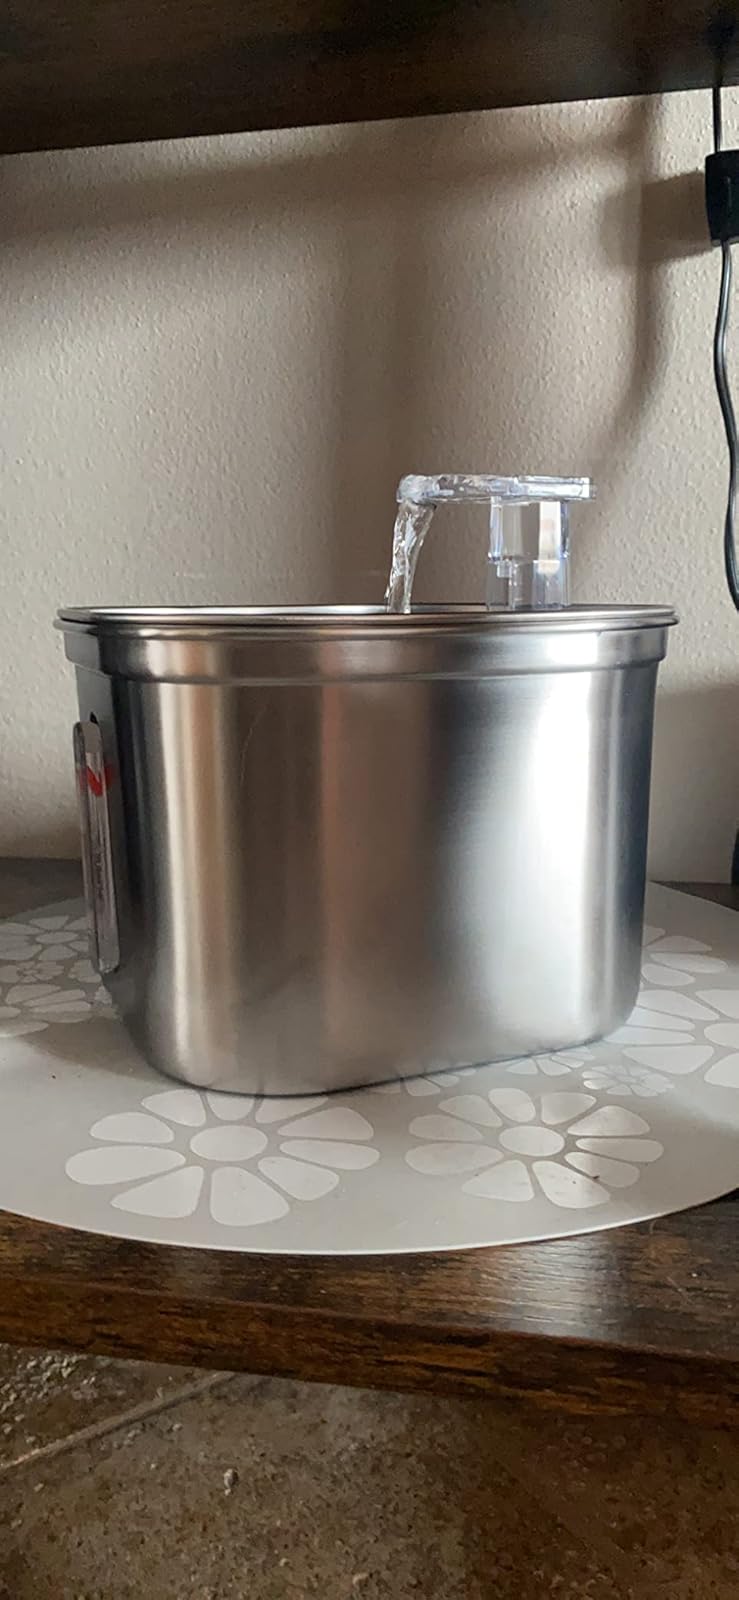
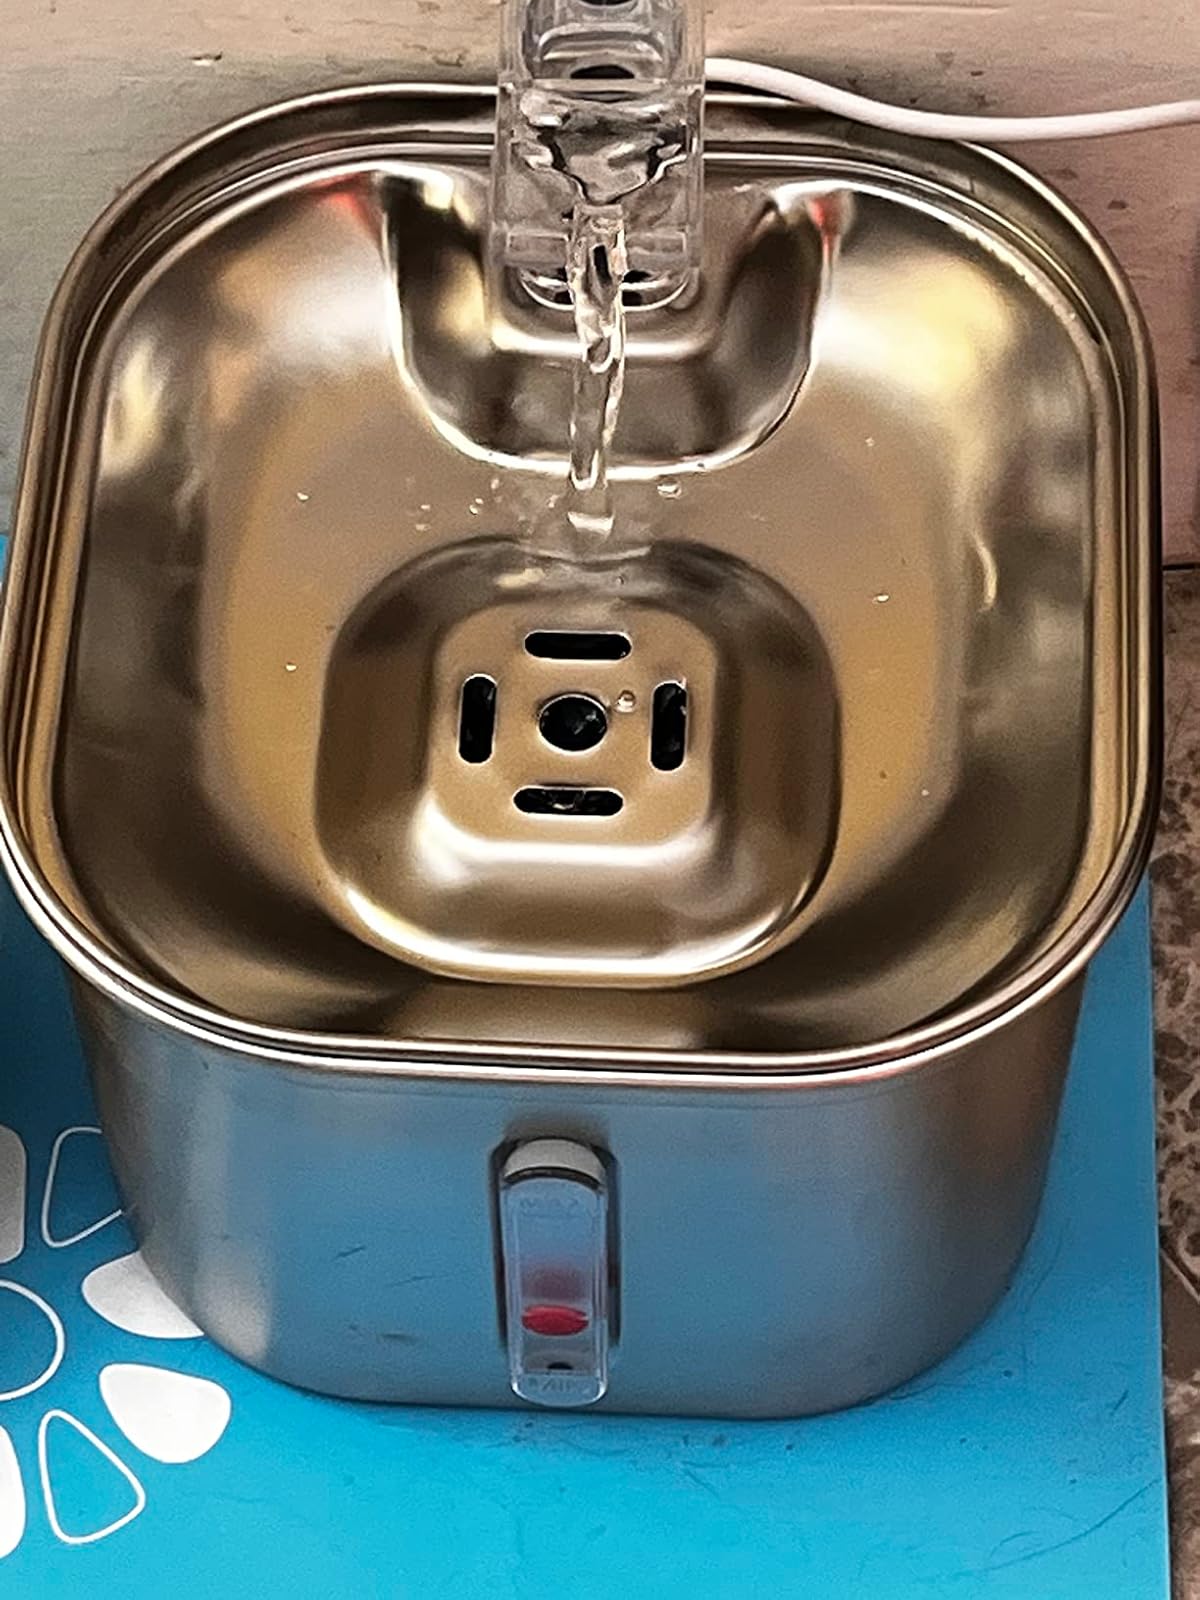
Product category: items_bowl
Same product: yes